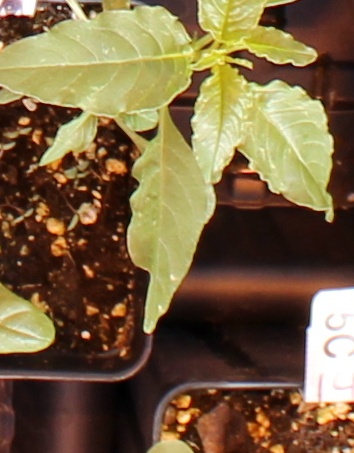
Label: Waterhemp